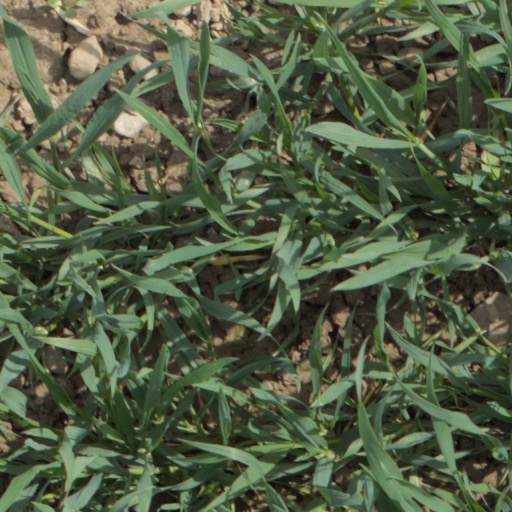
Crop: wheat